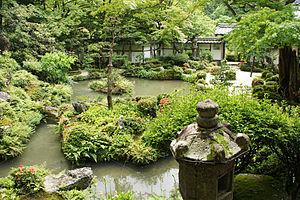
Le Saimyō-ji, Kotō-sanzan Saimyōji ou encore Ryūōzan Saimyōji, est un temple bouddhique du bourg de Kōra, dans la préfecture de Shiga, au Japon. Lieu de culte de l'école Tendai, fondé au début du IXᵉ siècle, selon la volonté du cinquante-quatrième empereur du Japon, et dédié au bouddha de la médecine : Yakushi Nyorai, ce complexe architectural bouddhique comprend quelques trésors nationaux et un parc, classé site historique, lieu de beauté pittoresque et monument naturel du Japon. Ce dernier, peuplé de diverses espèces d'arbustes et d'arbres à fleurs, se pare de couleurs et accueille de nombreux visiteurs dès le réveil de la nature au printemps et jusqu'aux premiers froids de l'hiver.